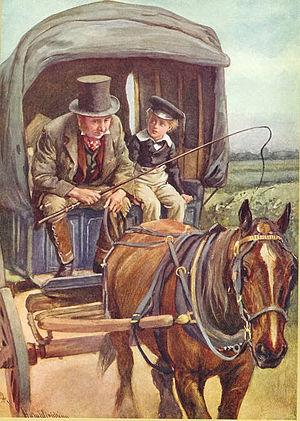
David Copperfield ou L'Histoire, les aventures et l'expérience personnelles de David Copperfield le jeune API : [ˈdeɪ.vɪd ˈkɒ.pə.ˈfiːld]) est le huitième roman de Charles Dickens et le premier de cet auteur à présenter un narrateur à la première personne. Il a été publié en vingt numéros et dix-neuf parutions, par Bradbury and Evans, entre 1849 et 1850, avec des illustrations de Hablot Knight Browne, dit Phiz.